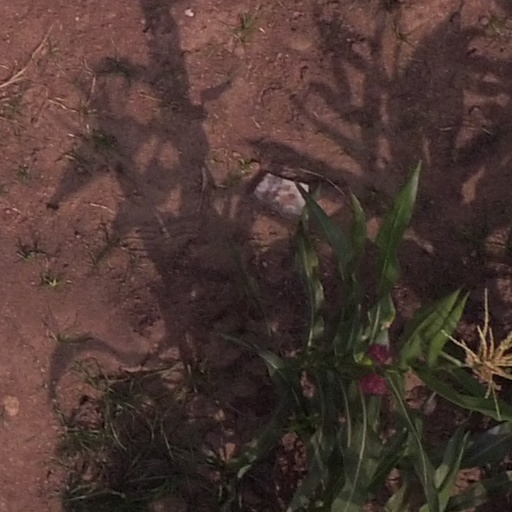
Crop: maize; corn